Villa Arnaldi

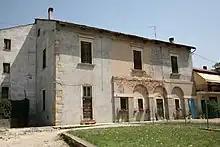
Villa Arnaldi

Villa Arnaldi is an historical edifice in Meledo di Sarego, Province of Vicenza, northern Italy, designed by Italian Renaissance architect Andrea Palladio in 1547. It remains unfinished.